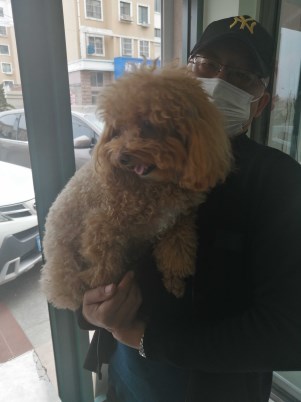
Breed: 7449-n000128-teddy